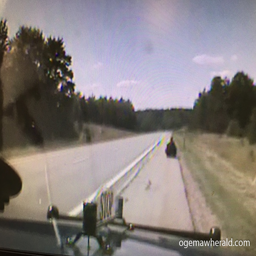
a photo provided by organisation shows the driver of the mobility scooter driving down the shoulder .